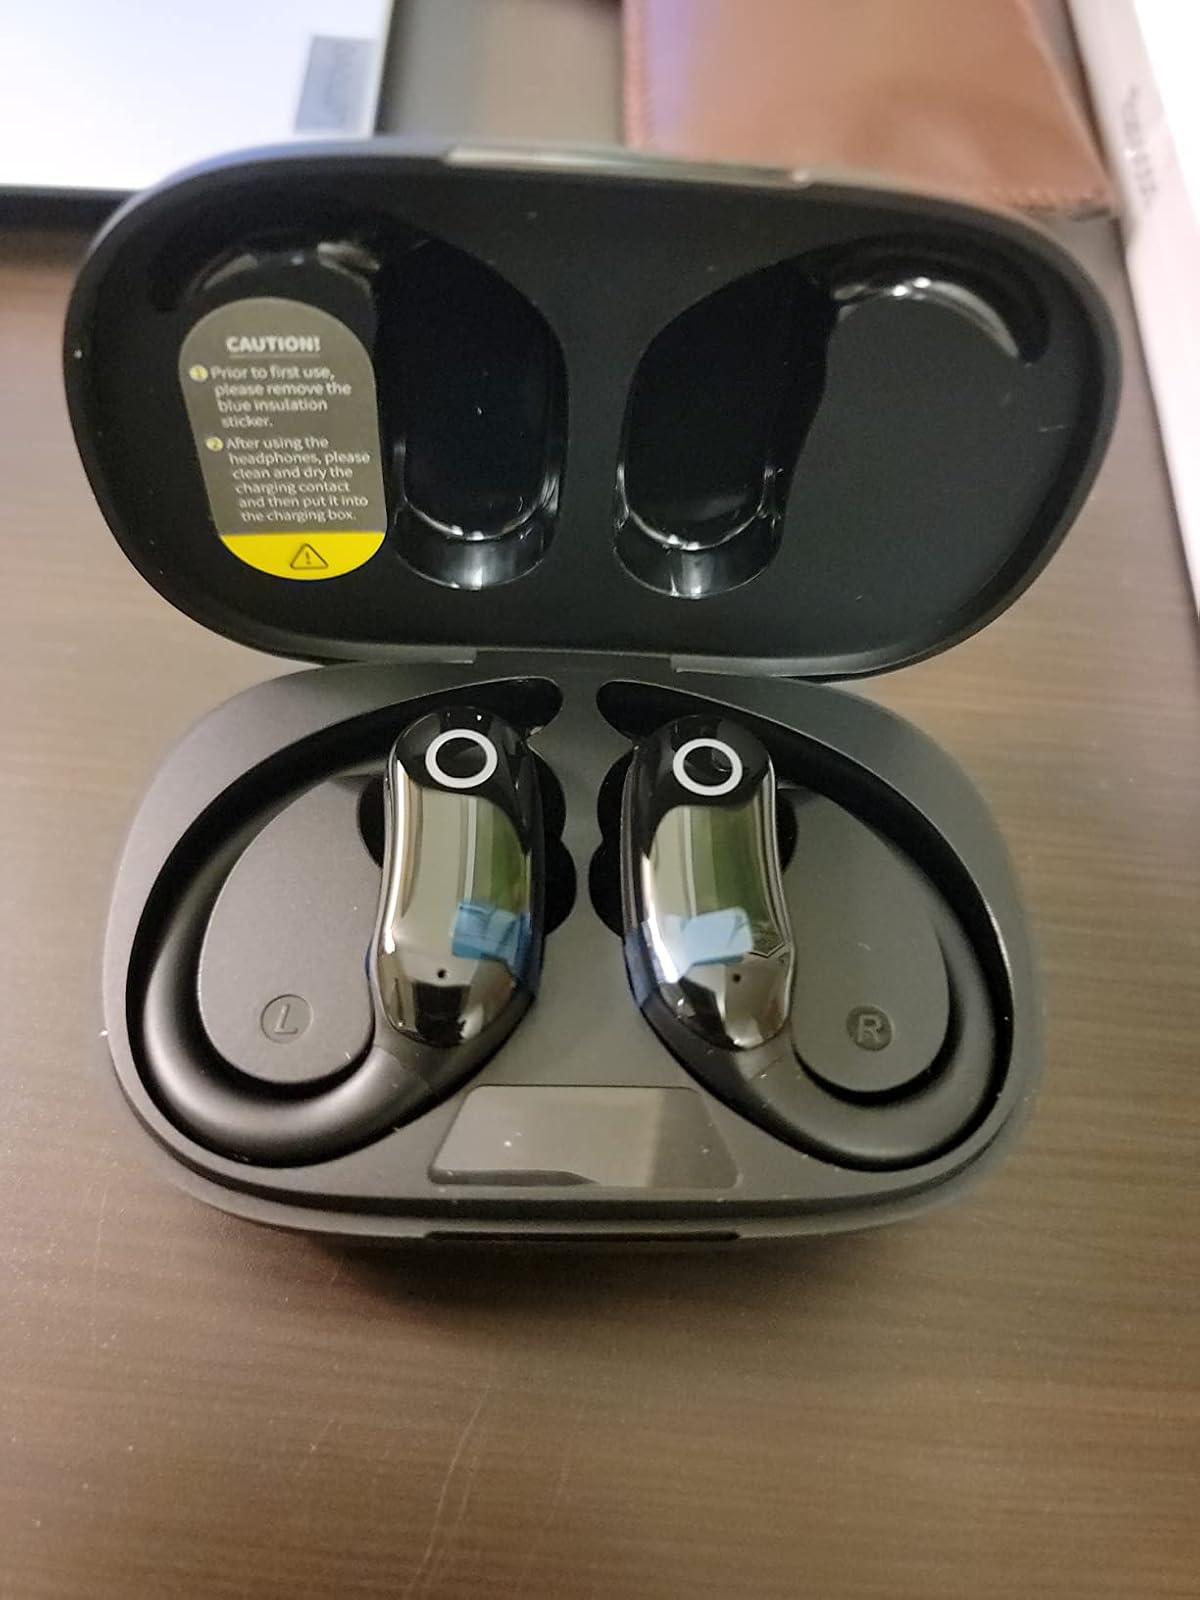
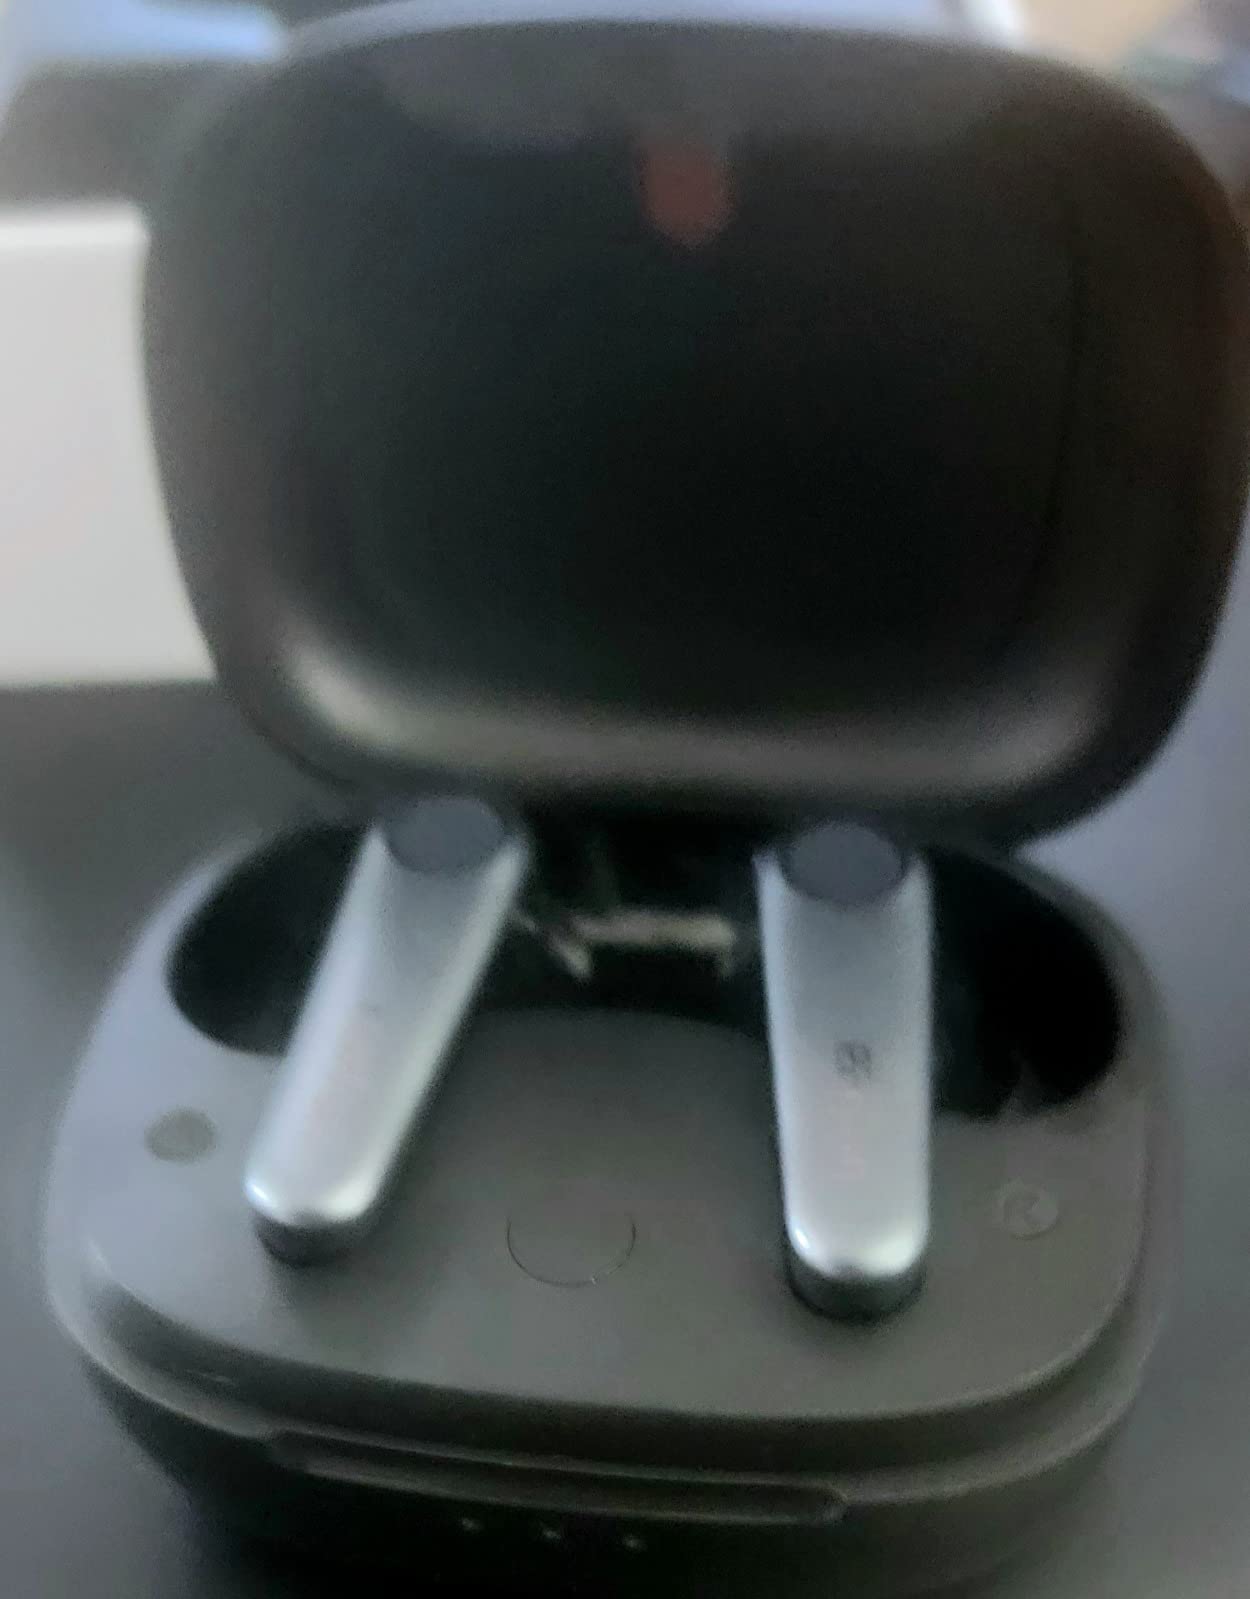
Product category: earbuds
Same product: no